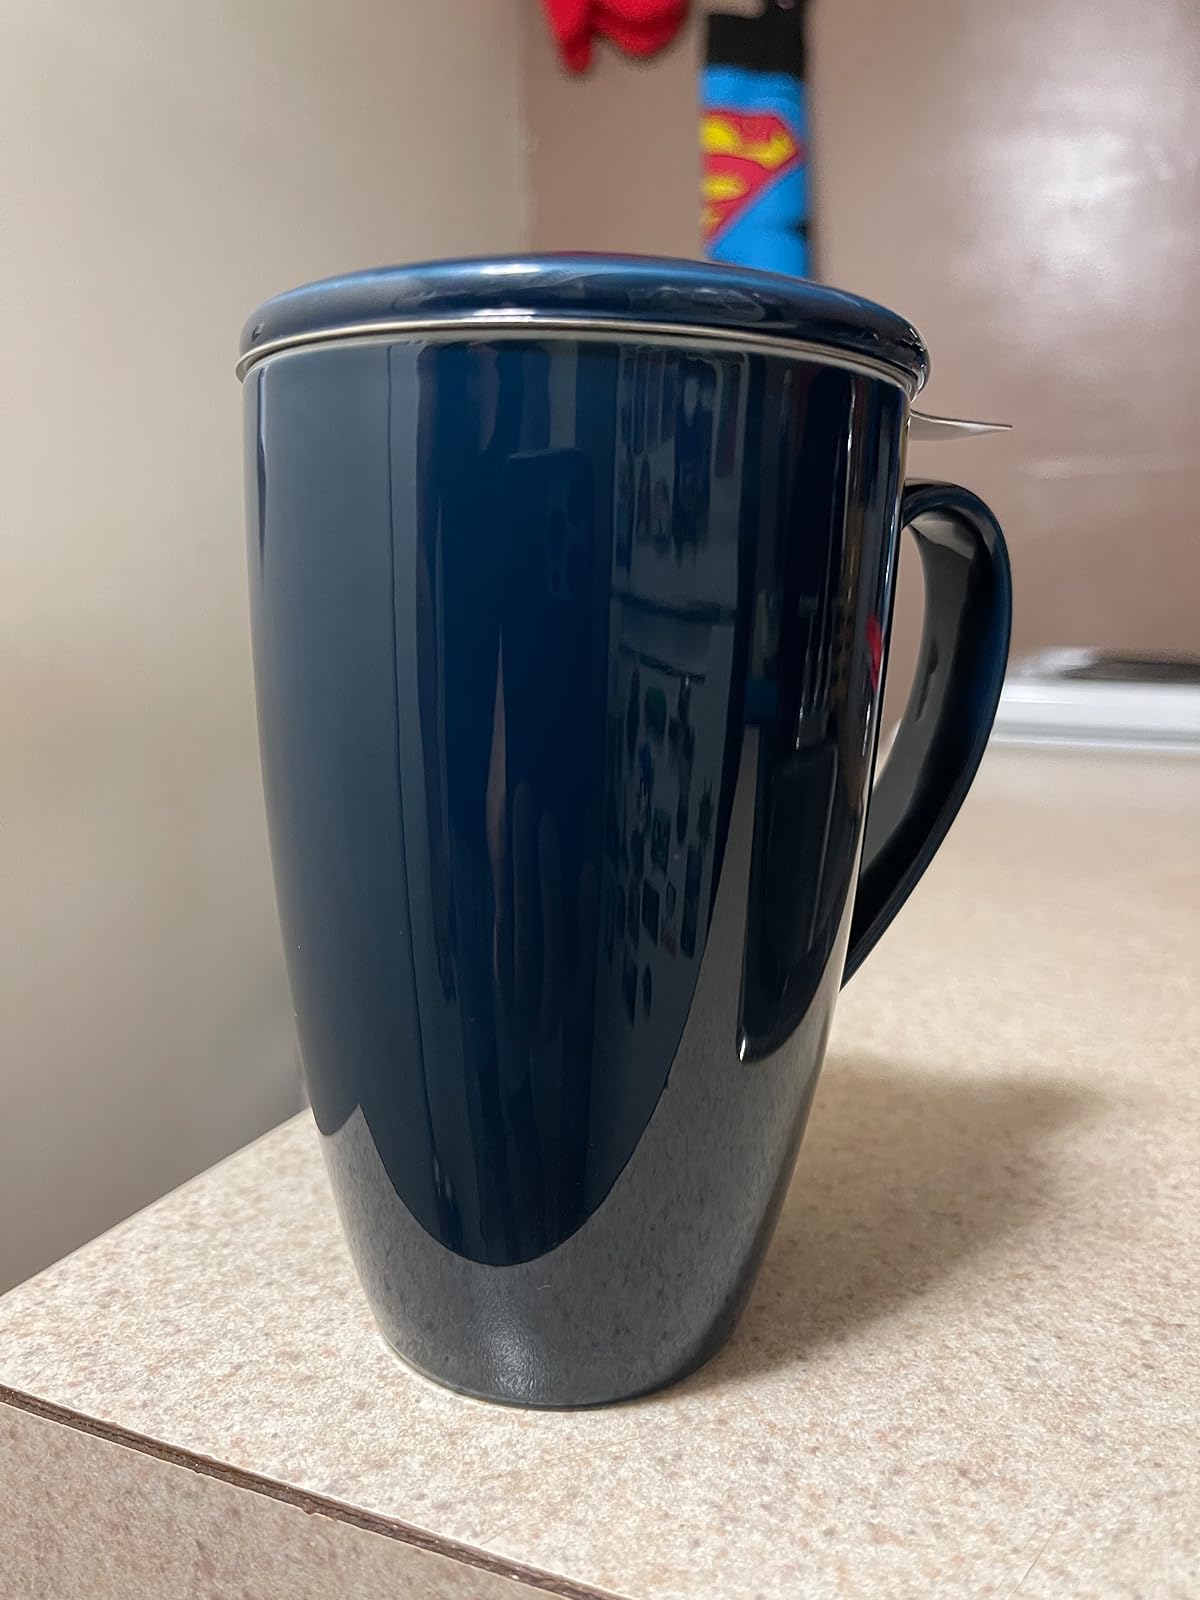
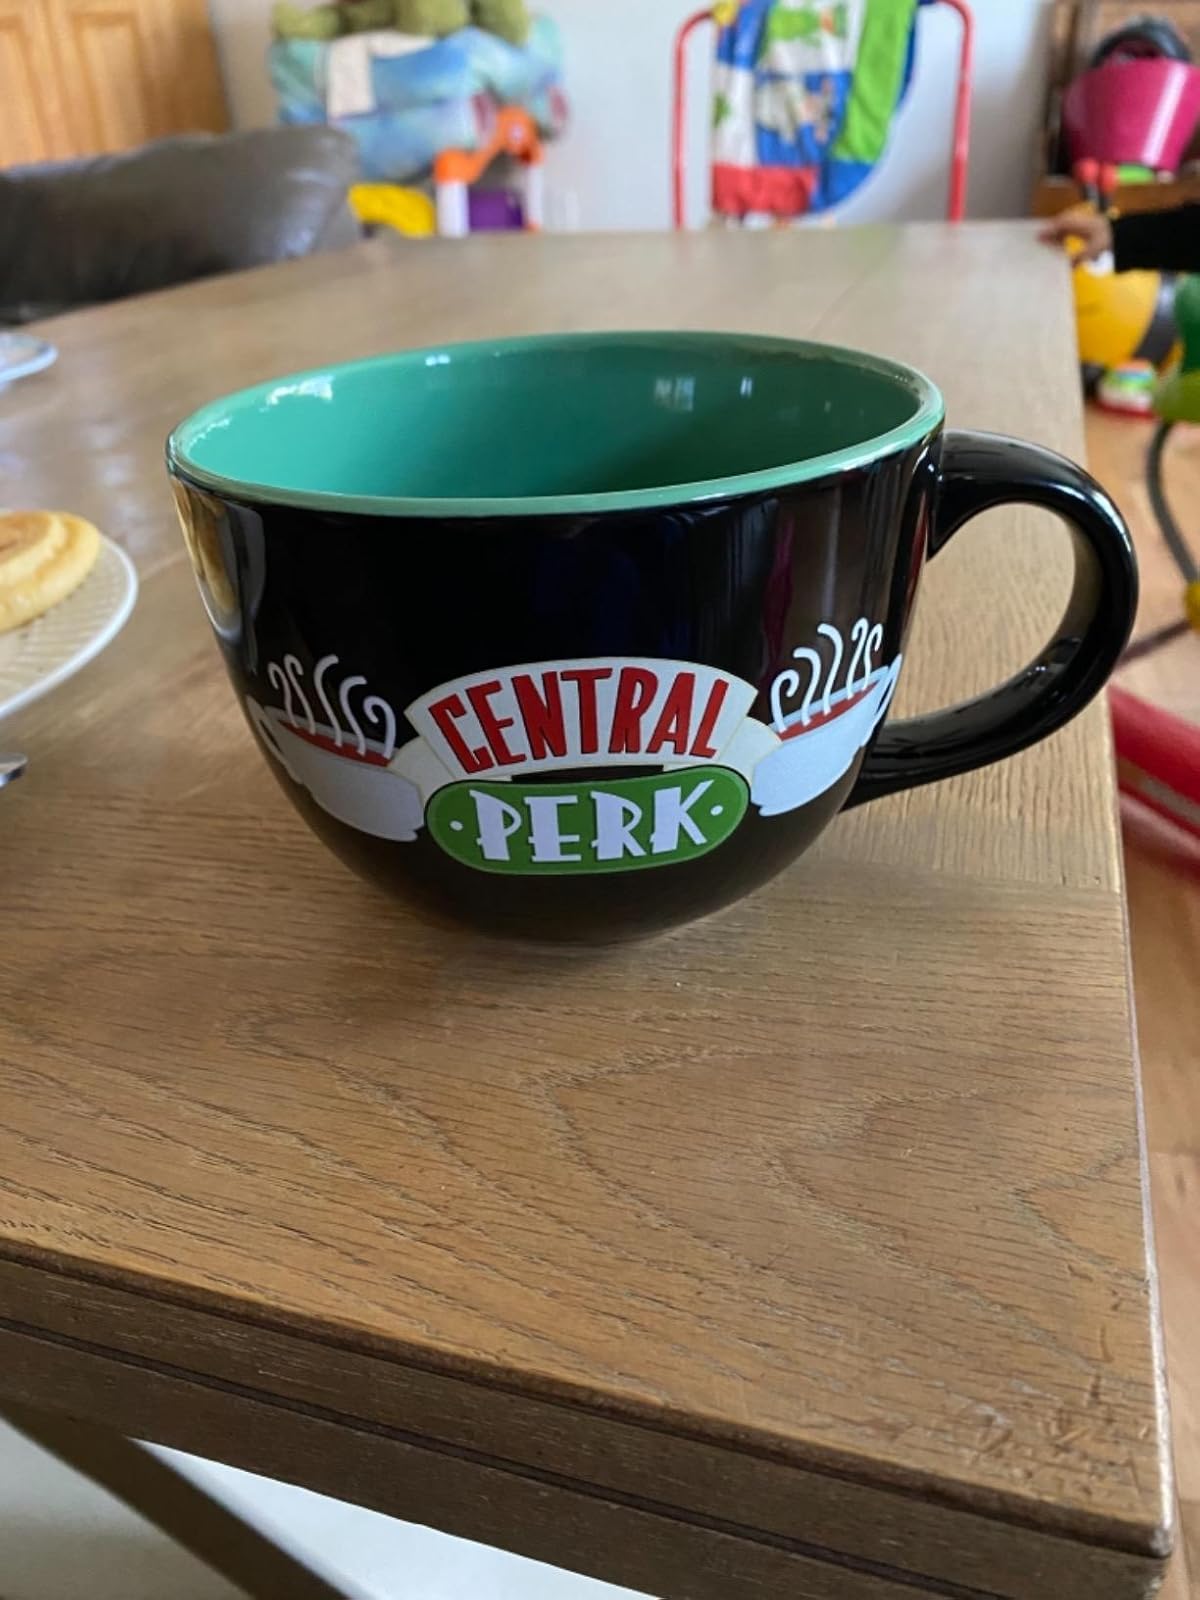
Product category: items_mug
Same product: no